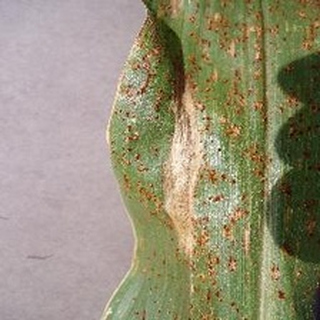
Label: corn_northern_leaf_blight